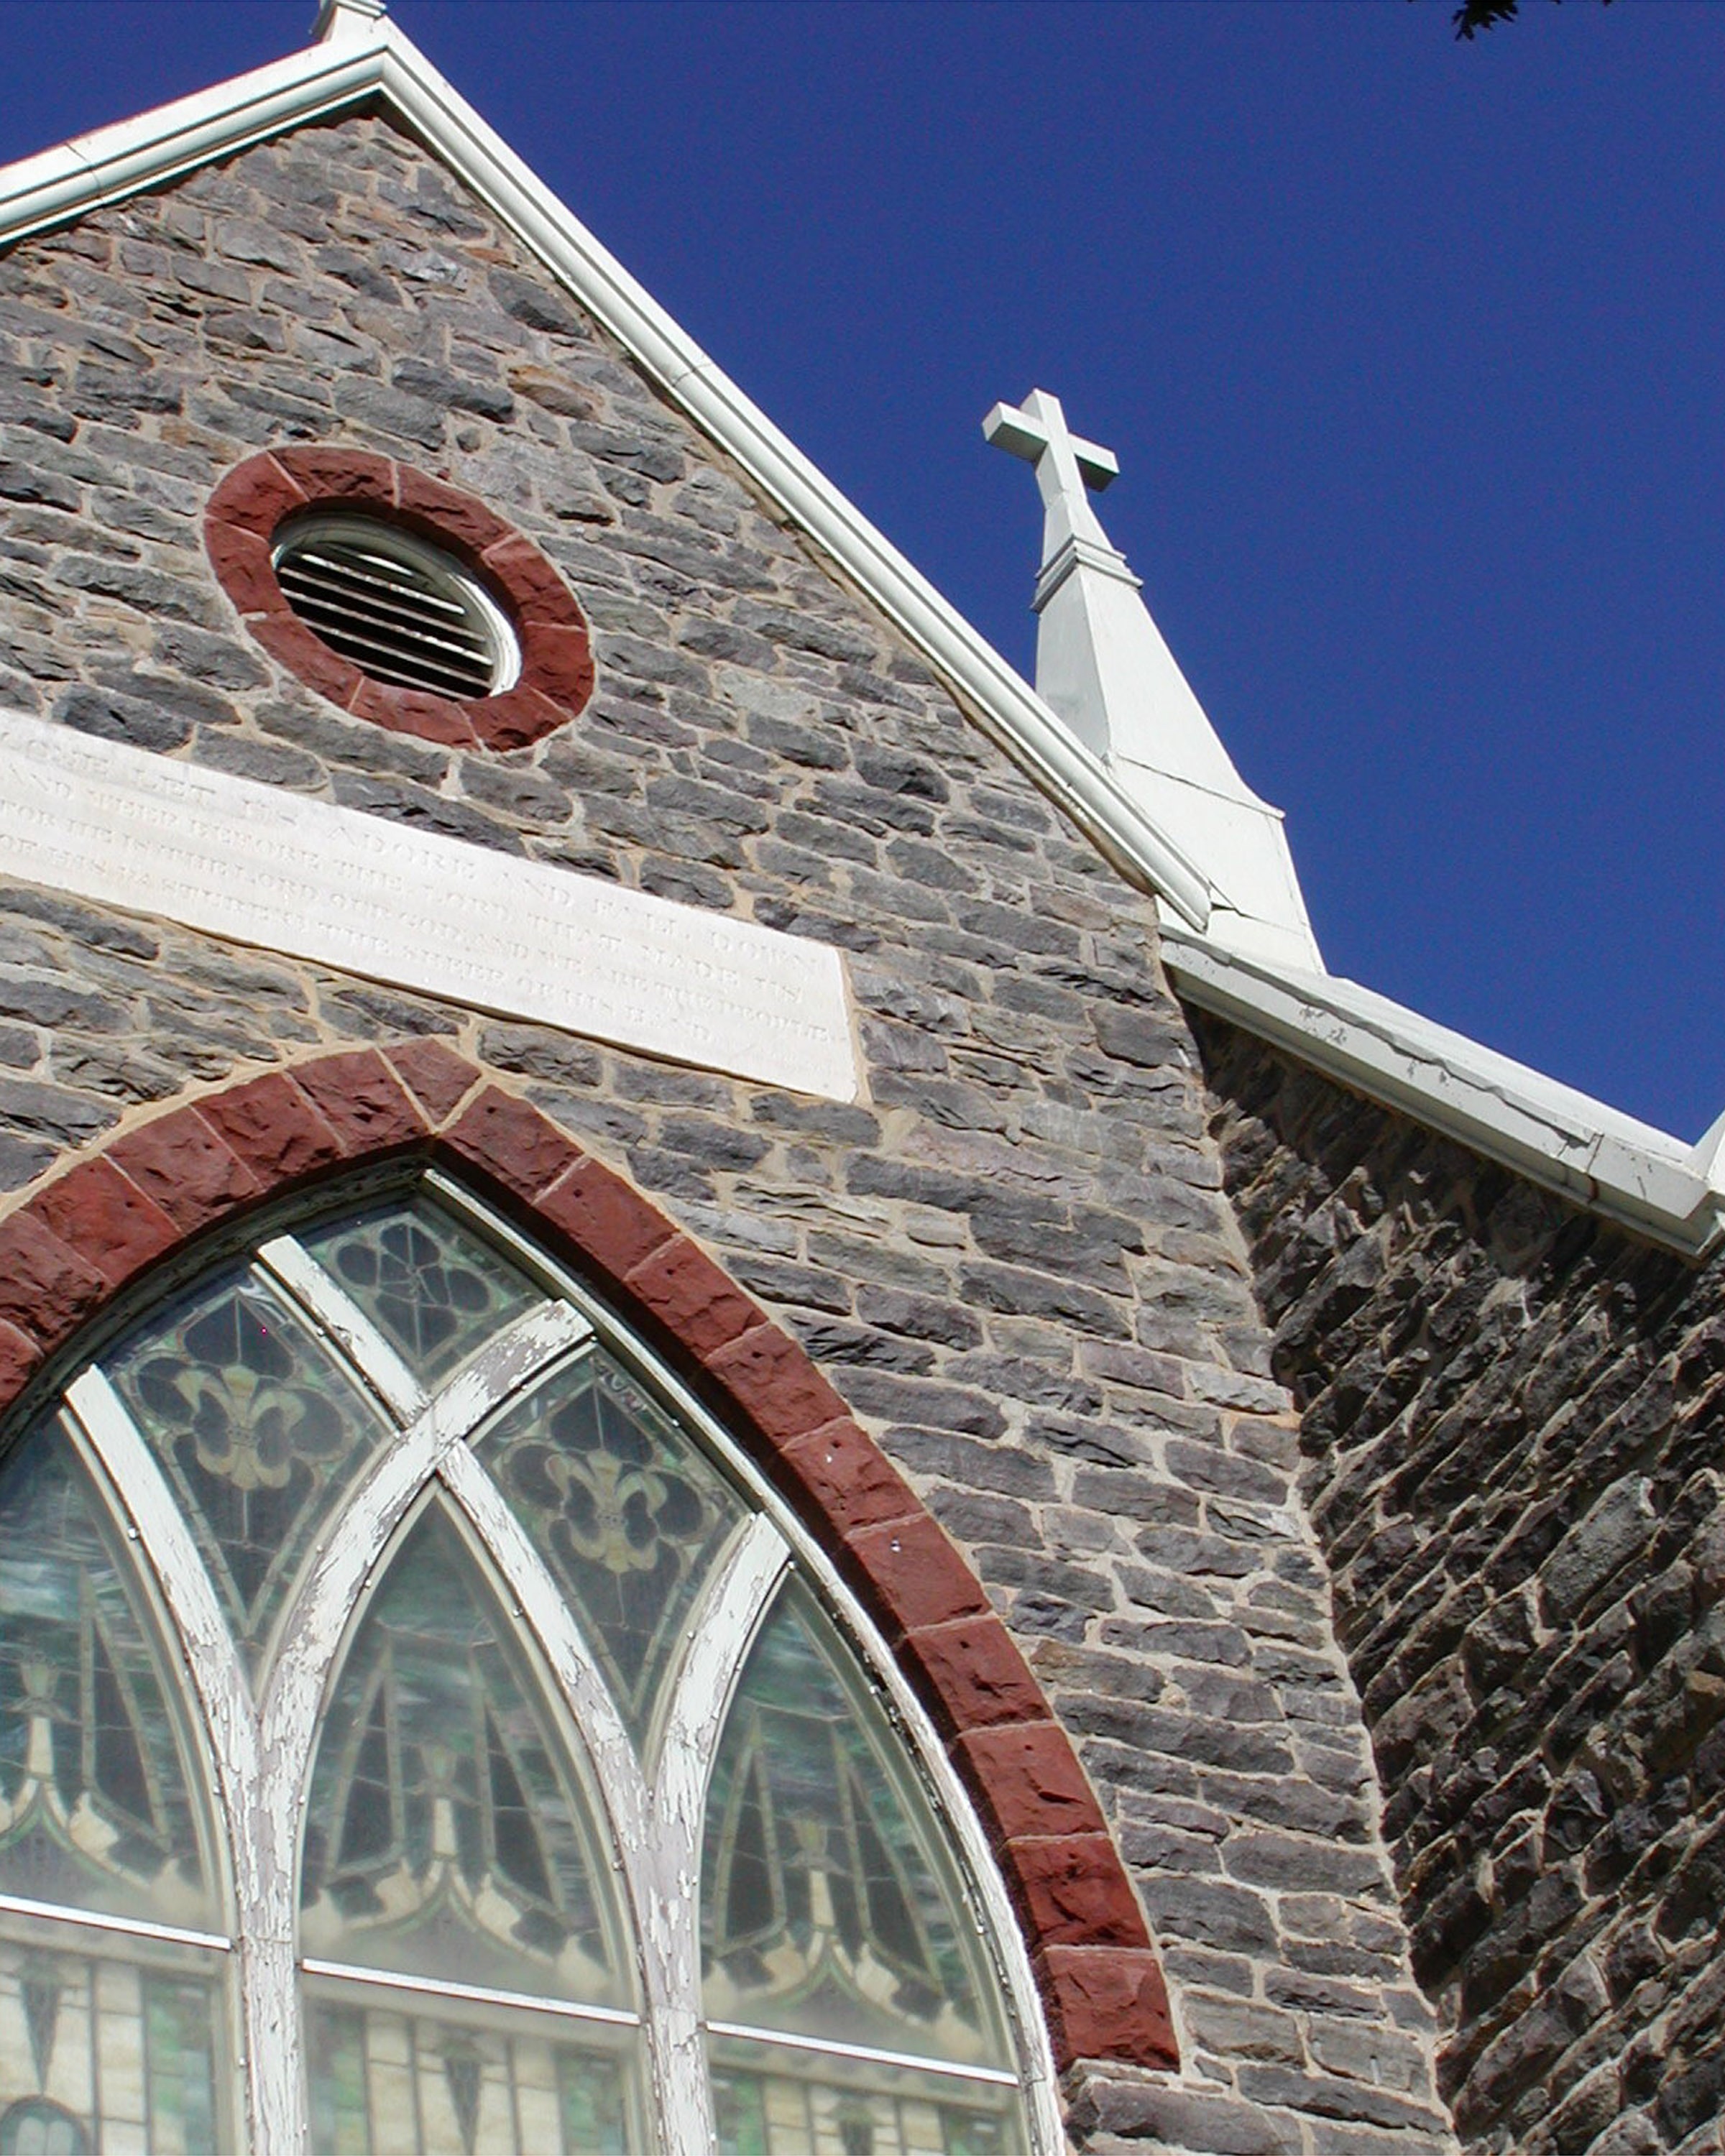
architecture, structure, window, roof, building, tower, religion, landmark, facade, church, chapel, cross, christian, place of worship, spiritual, religious, faith, steeple, synagogue, christianity, worship, god